1517

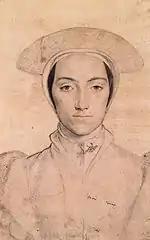
Amalia of Cleves

Year 1517 (MDXVII) was a common year starting on Thursday of the Julian calendar.